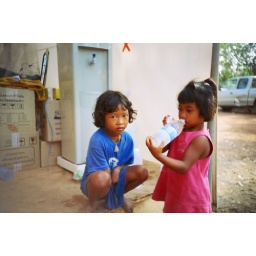
these girls are so cute. the one in blue has lovely hair....